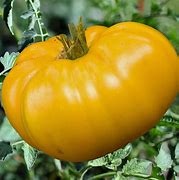
Label: tomato